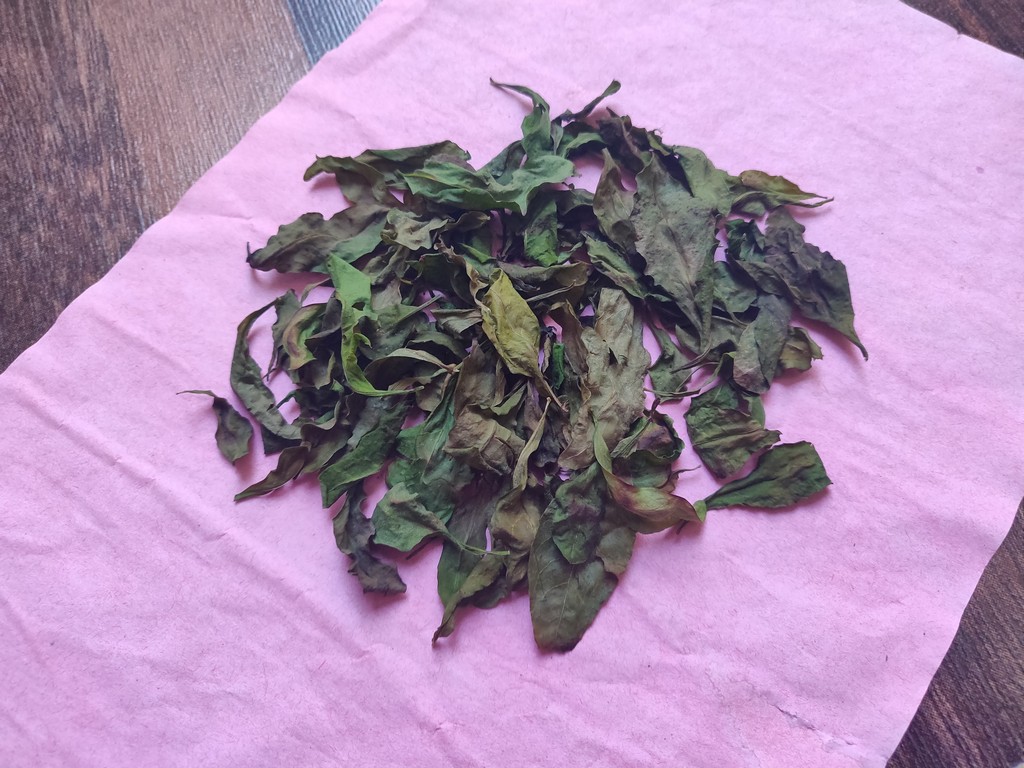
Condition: Dried
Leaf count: multiple
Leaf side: unknown